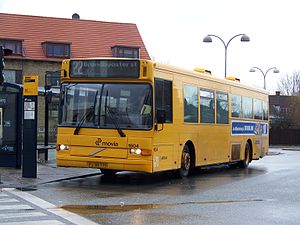
Aabenraa Karrosseri
Volvo B10BLE-60/Aabenraa som Movias linje 22 på Hvidovre Station
Aabenraa Karrosseri A/S var en fabrik beliggende i Aabenraa. Den blev etableret i 1930 og byggede karrosserier til Volvo-busser, men også til nogle Scania-busser, der blandt andet brugtes i Sverige af det svenske bybus-selskab Malmö Lokaltrafik.